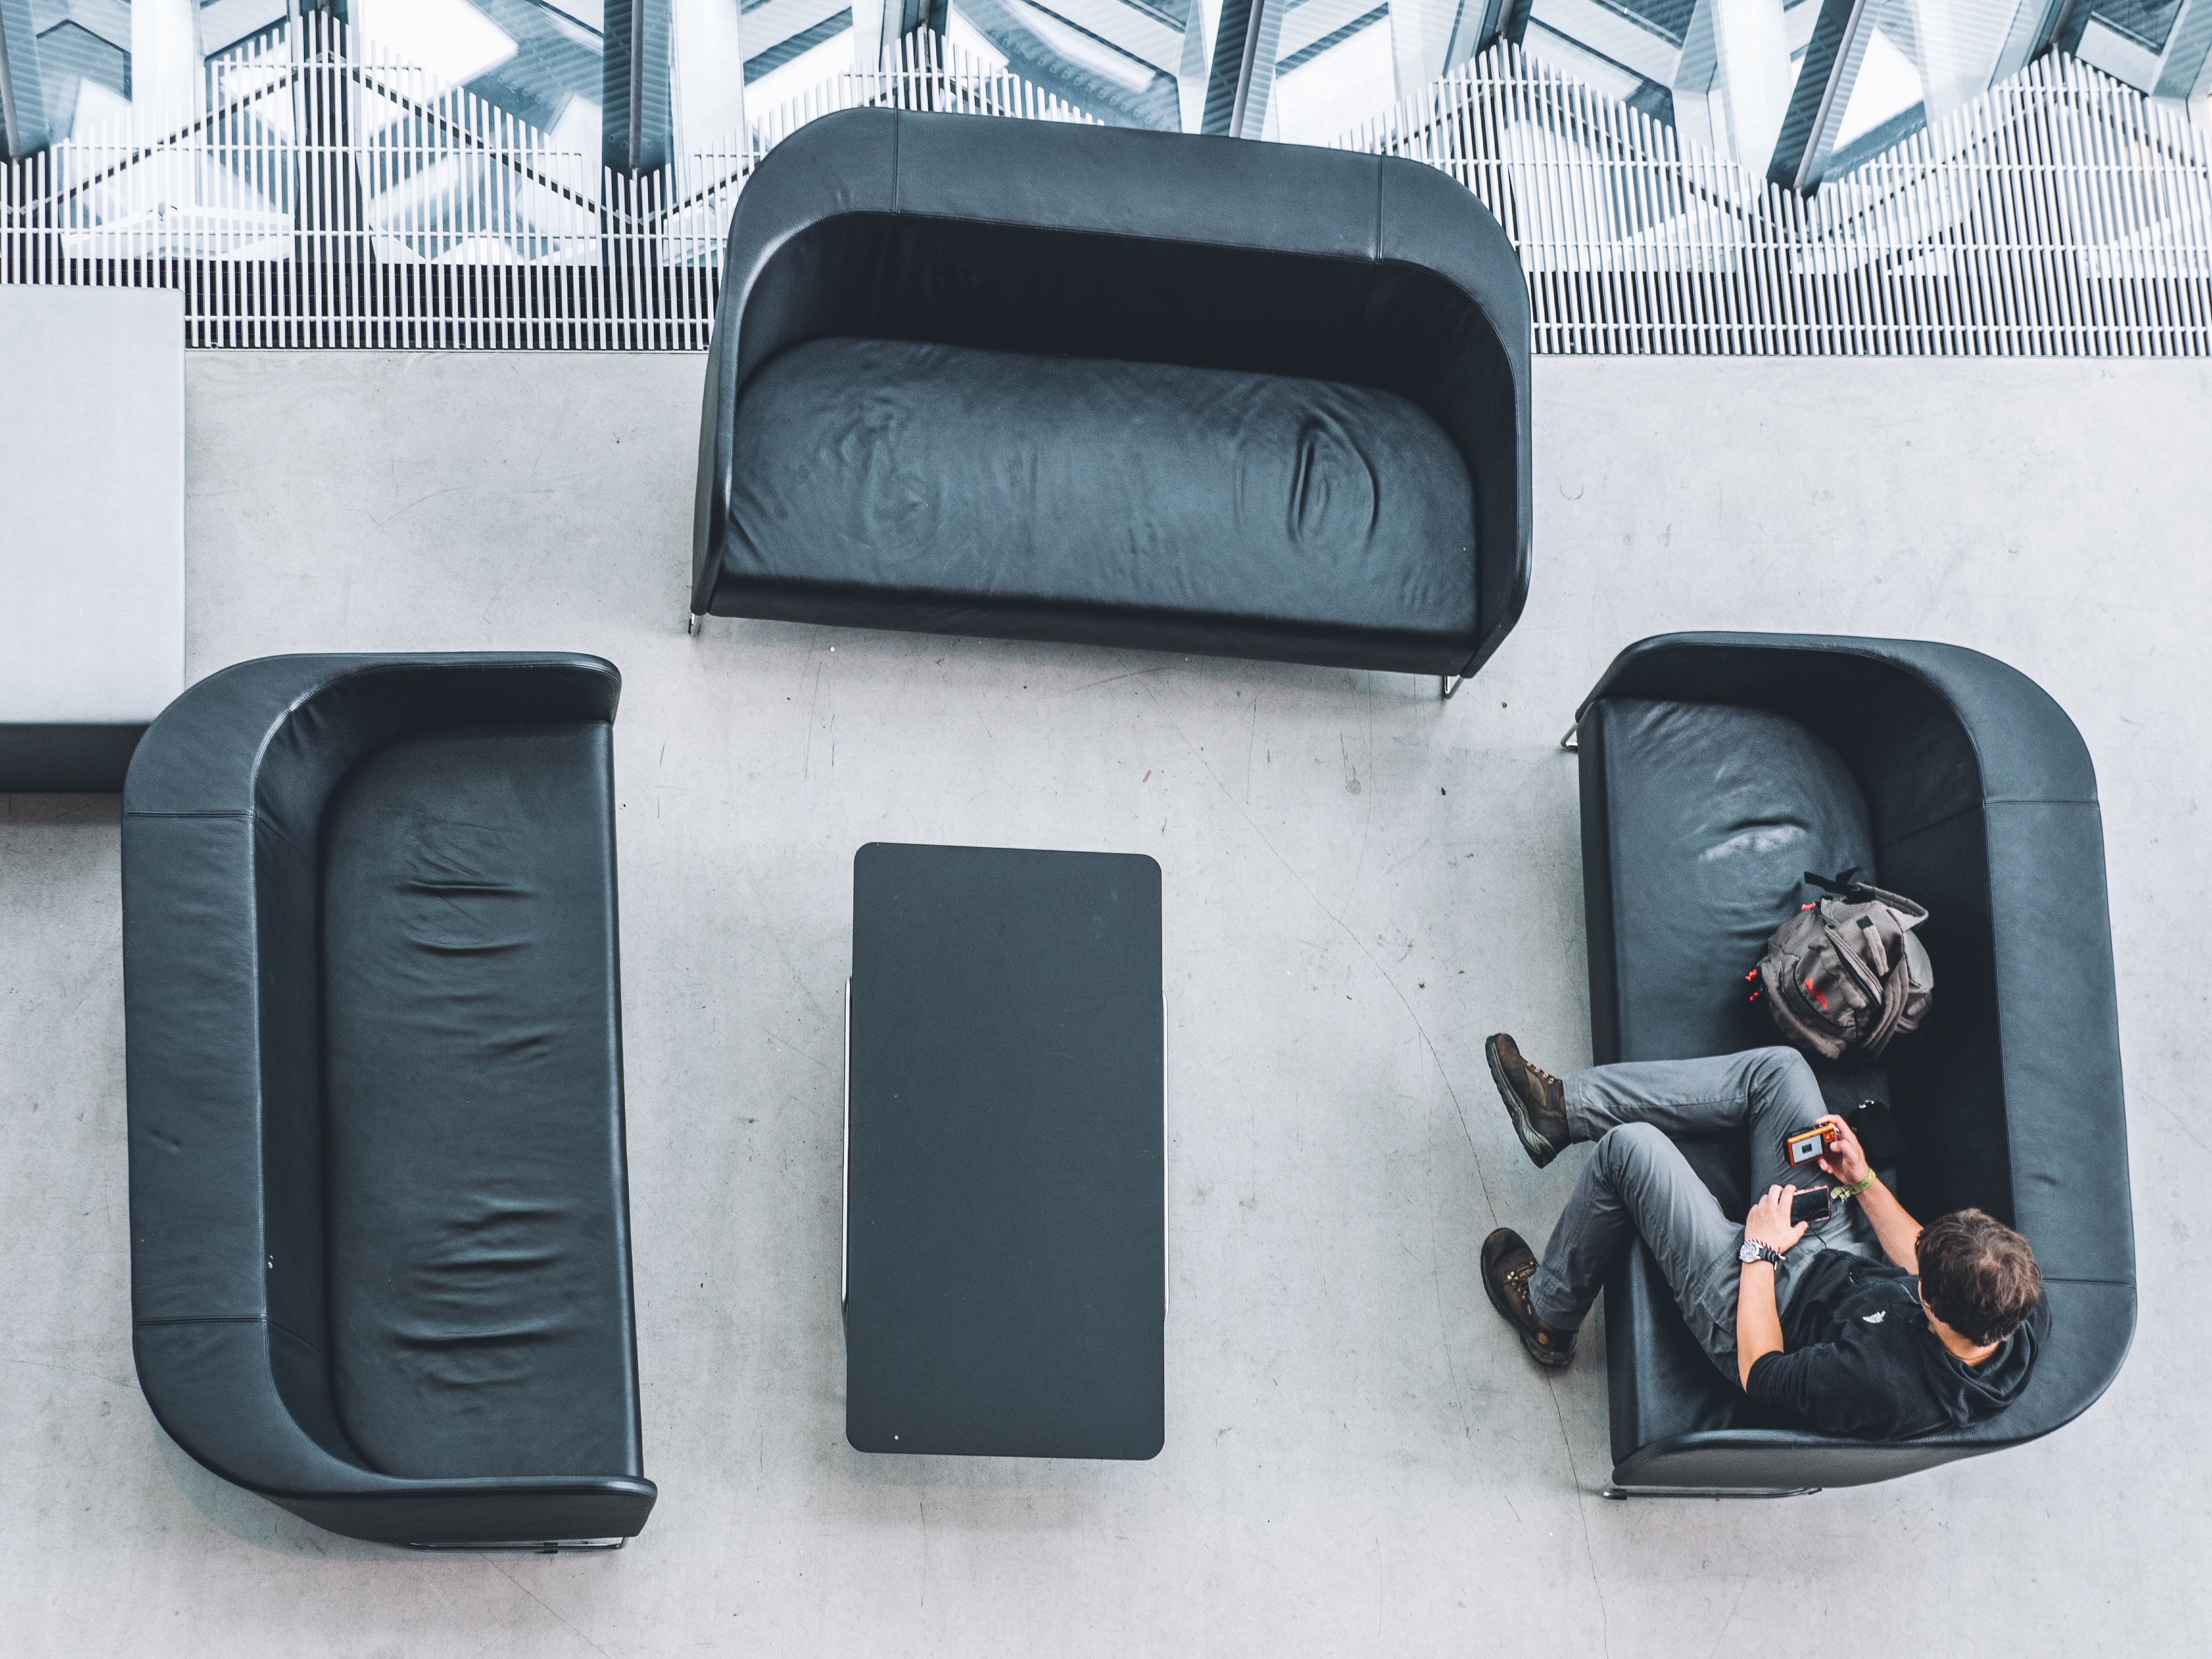
furniture, tire, car seat, automotive exterior, automotive tire